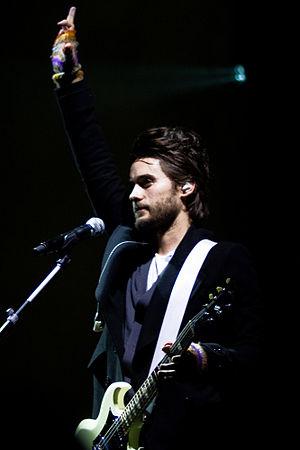
Thirty Seconds to Mars, communément stylisé 30 Seconds to Mars et aussi abrégé 30STM ou TSTM, est un groupe de rock américain, originaire de Los Angeles, en Californie. Formé en 1998, le groupe est constitué de Jared Leto et Shannon Leto.